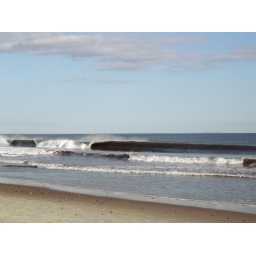
Newly formed sand bar break in Rhode Island.